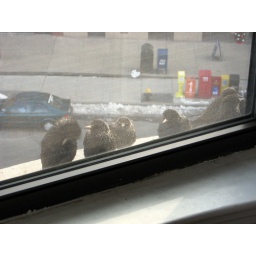
This is what my cat missed while she was sleeping under the bed